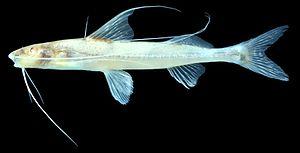
Les siluriformes forment un ordre regroupant les poissons-chats et les silures, il compte environ le quart des espèces de poissons d'eau douce. Ils sont nommés poissons-chats en référence à leurs barbillons, qui ressemblent aux moustaches d'un chat. Malgré leur nom commun, tous les poissons-chats ne sont pas pourvus de barbillons, les caractéristiques qui classent un poisson dans l'ordre des siluriformes sont, en fait, certaines caractéristiques du crâne et de la vessie natatoire.